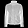
Label: Coat